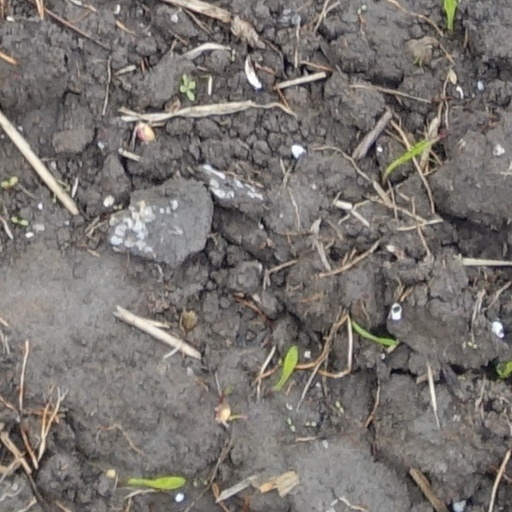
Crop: wheat